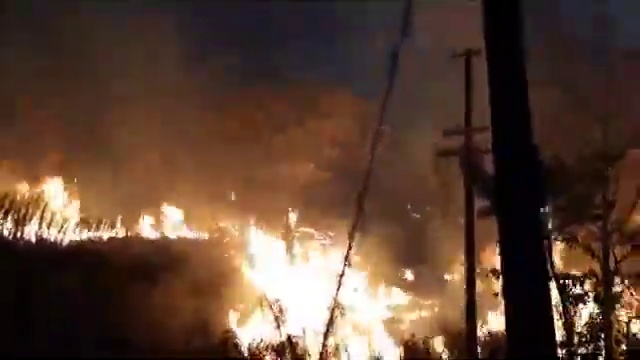
Fire: yes
Smoke: yes